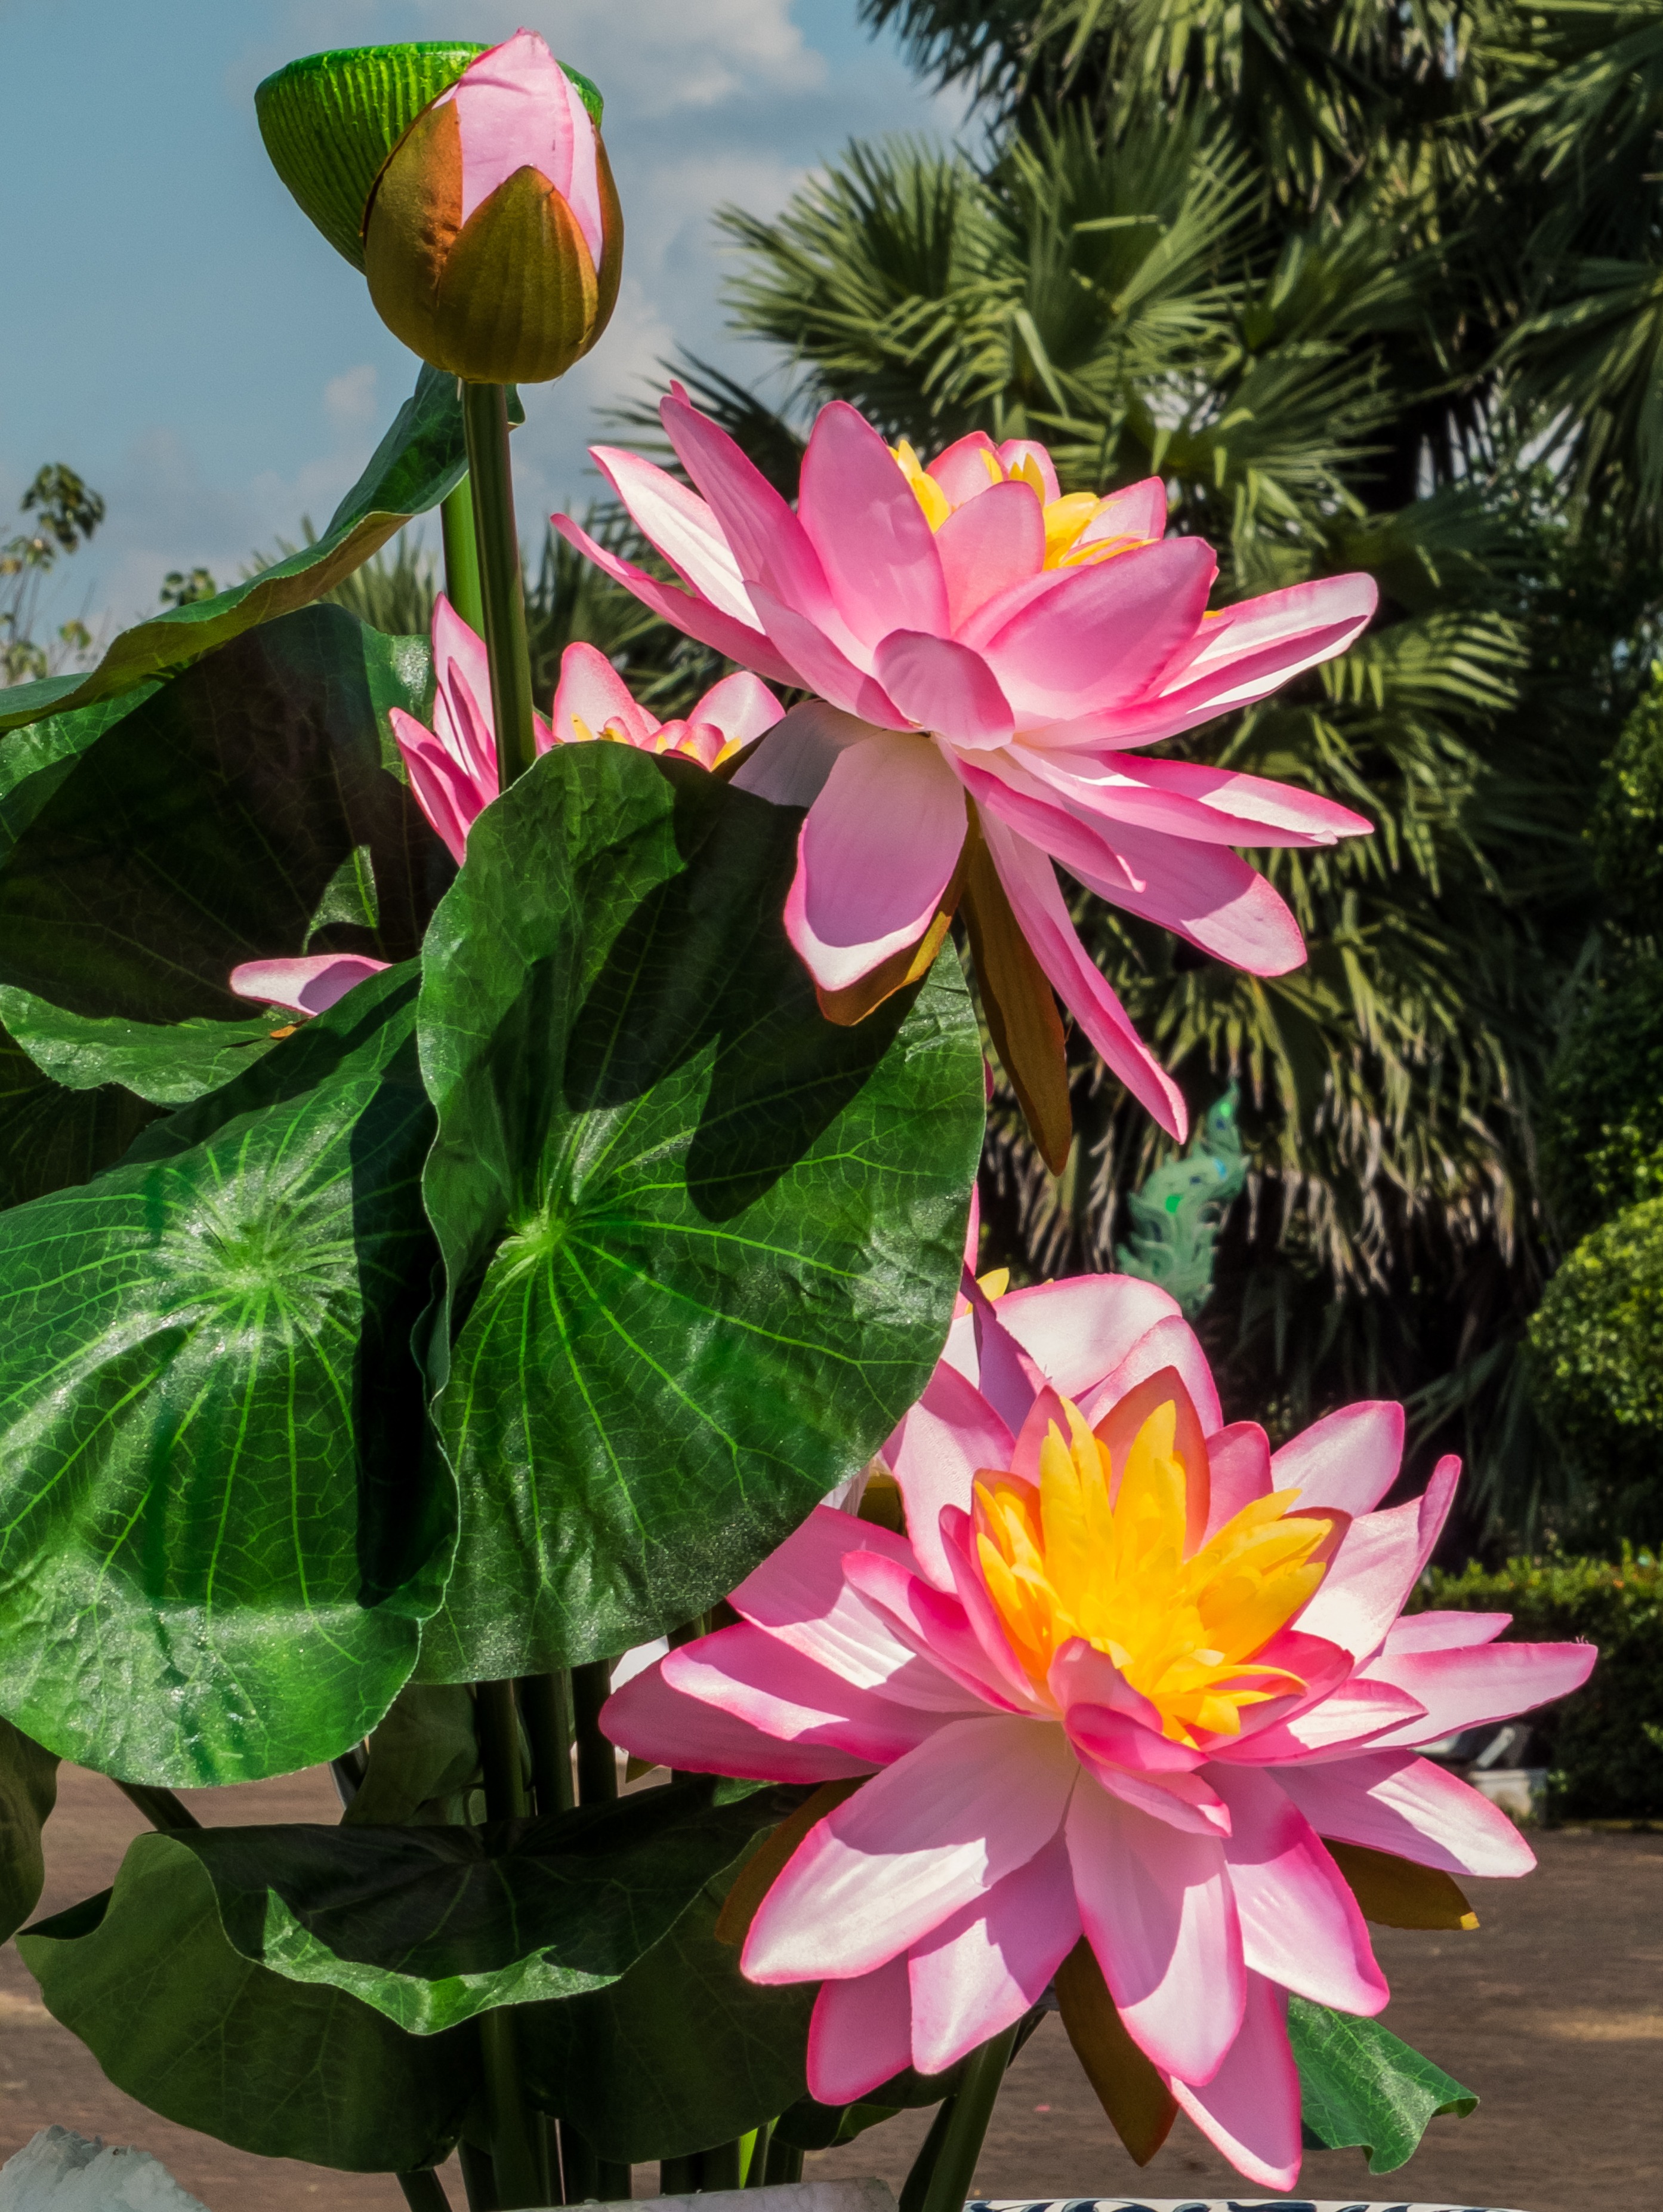
plant, flower, petal, botany, pink, sacred lotus, aquatic plant, flora, flowers, lotus, lily, floristry, flowering plant, land plant, lotus family, proteales